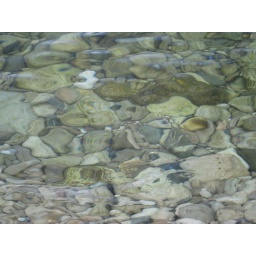
You don't get water this clear in England. Not even from the tap.